Calming the storm

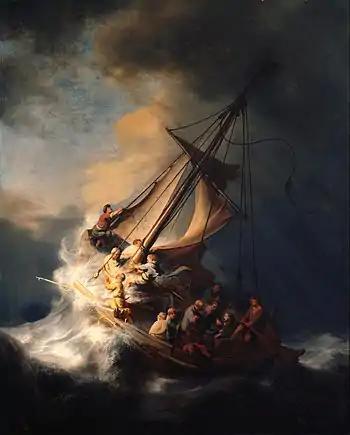
"The Storm on the Sea of Galilee" by Rembrandt, 1632

Calming the storm is one of the miracles of Jesus in the Gospels, reported in Matthew 8:23–27, Mark 4:35–41, and Luke 8:22–25 (the Synoptic Gospels). This episode is distinct from Jesus' walk on water, which also involves a boat on the lake and appears later in the narrative.